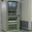
Label: television